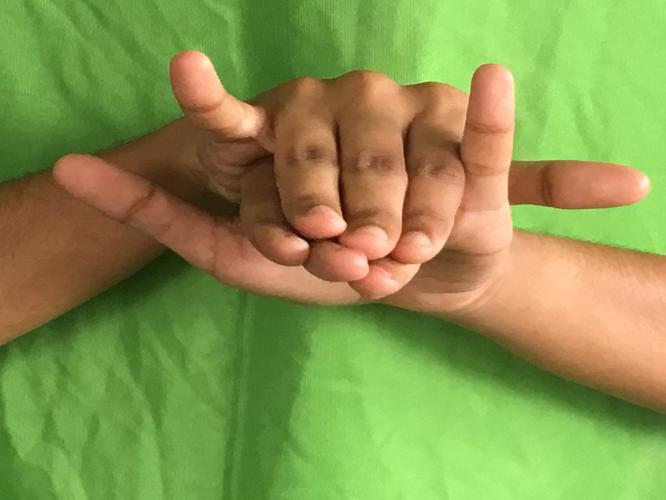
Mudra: Varaha
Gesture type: double_hand